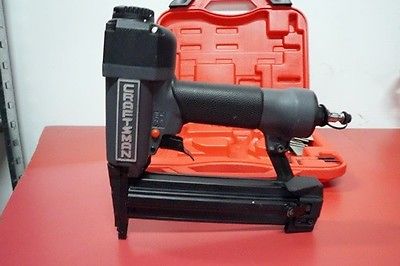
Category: stapler